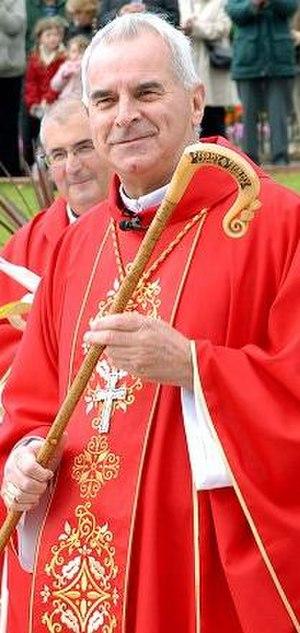
Keith Michael Patrick O'Brien, né le 17 mars 1938 à Ballycastle et mort le 19 mars 2018 à Newcastle upon Tyne au Royaume-Uni, a été un cardinal britannique, archevêque d'Édimbourg de 1985 à 2013, qui a démissionné de sa charge après avoir révélé ses comportements sexuels offensants incompatibles avec la fonction ecclésiastique.